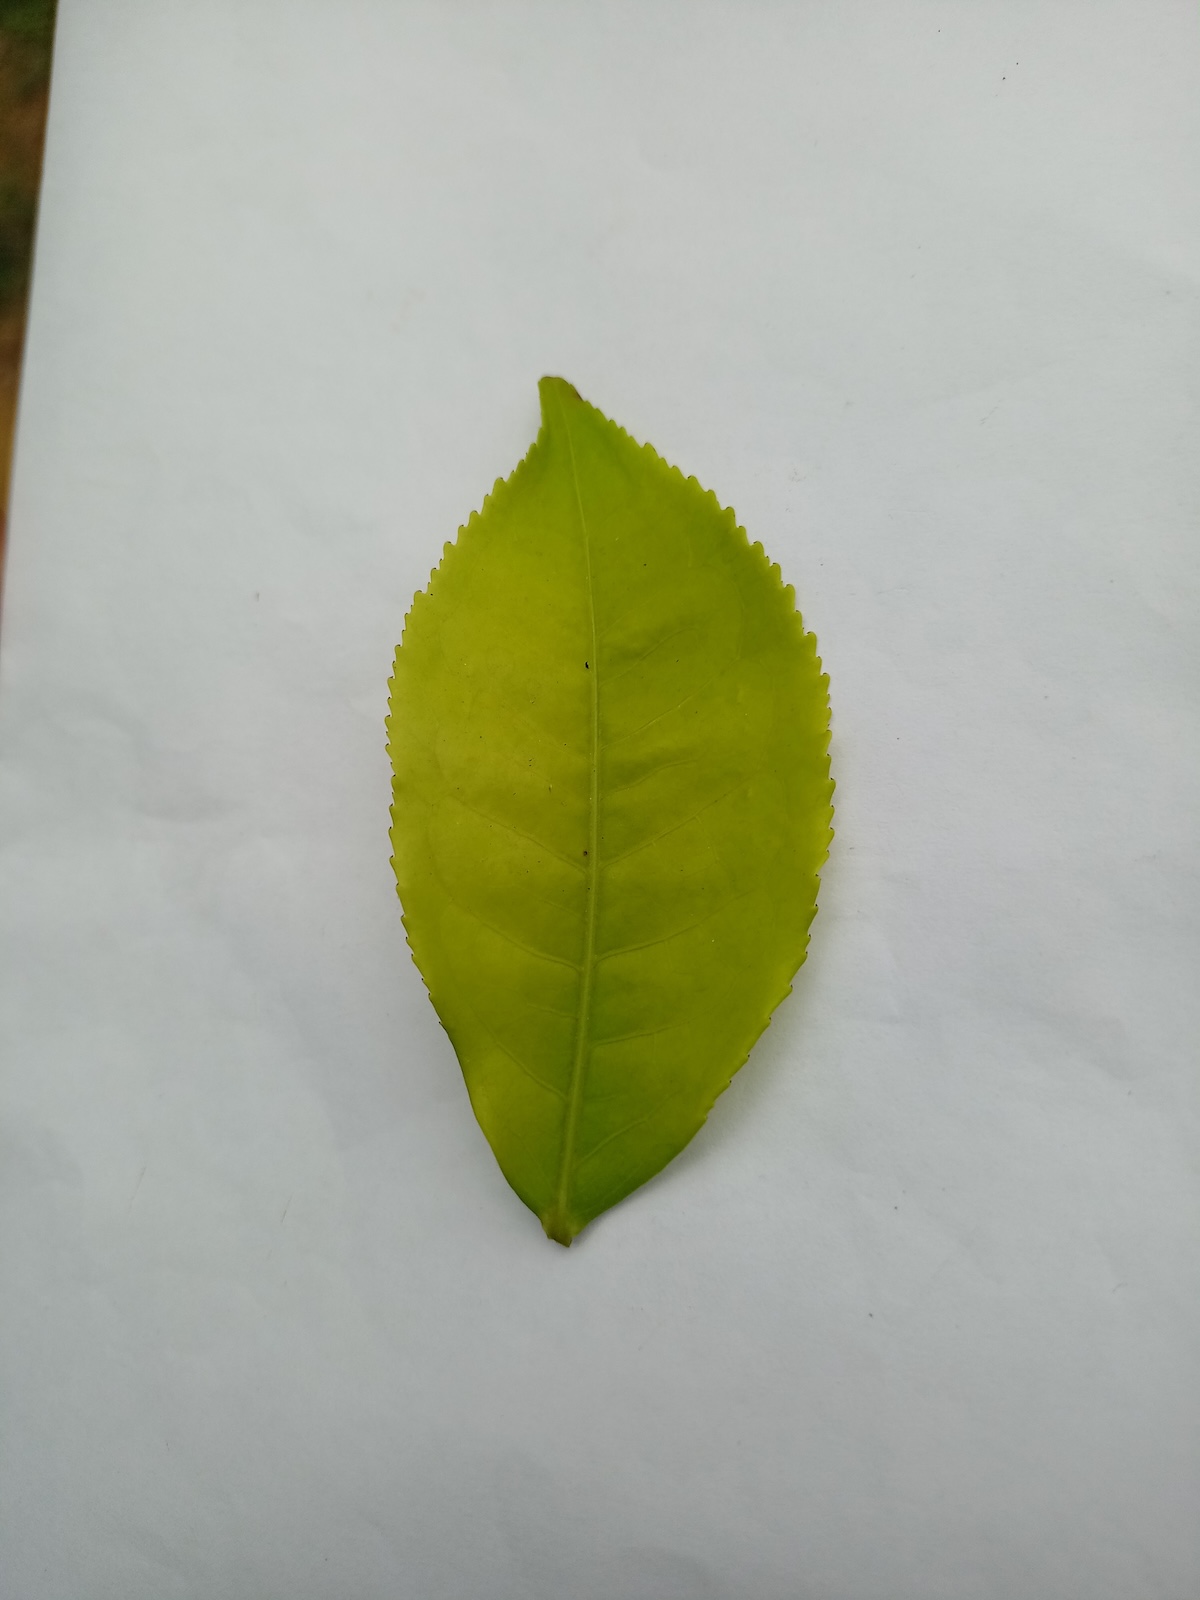
Label: Healthy leaf